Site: brandenburg
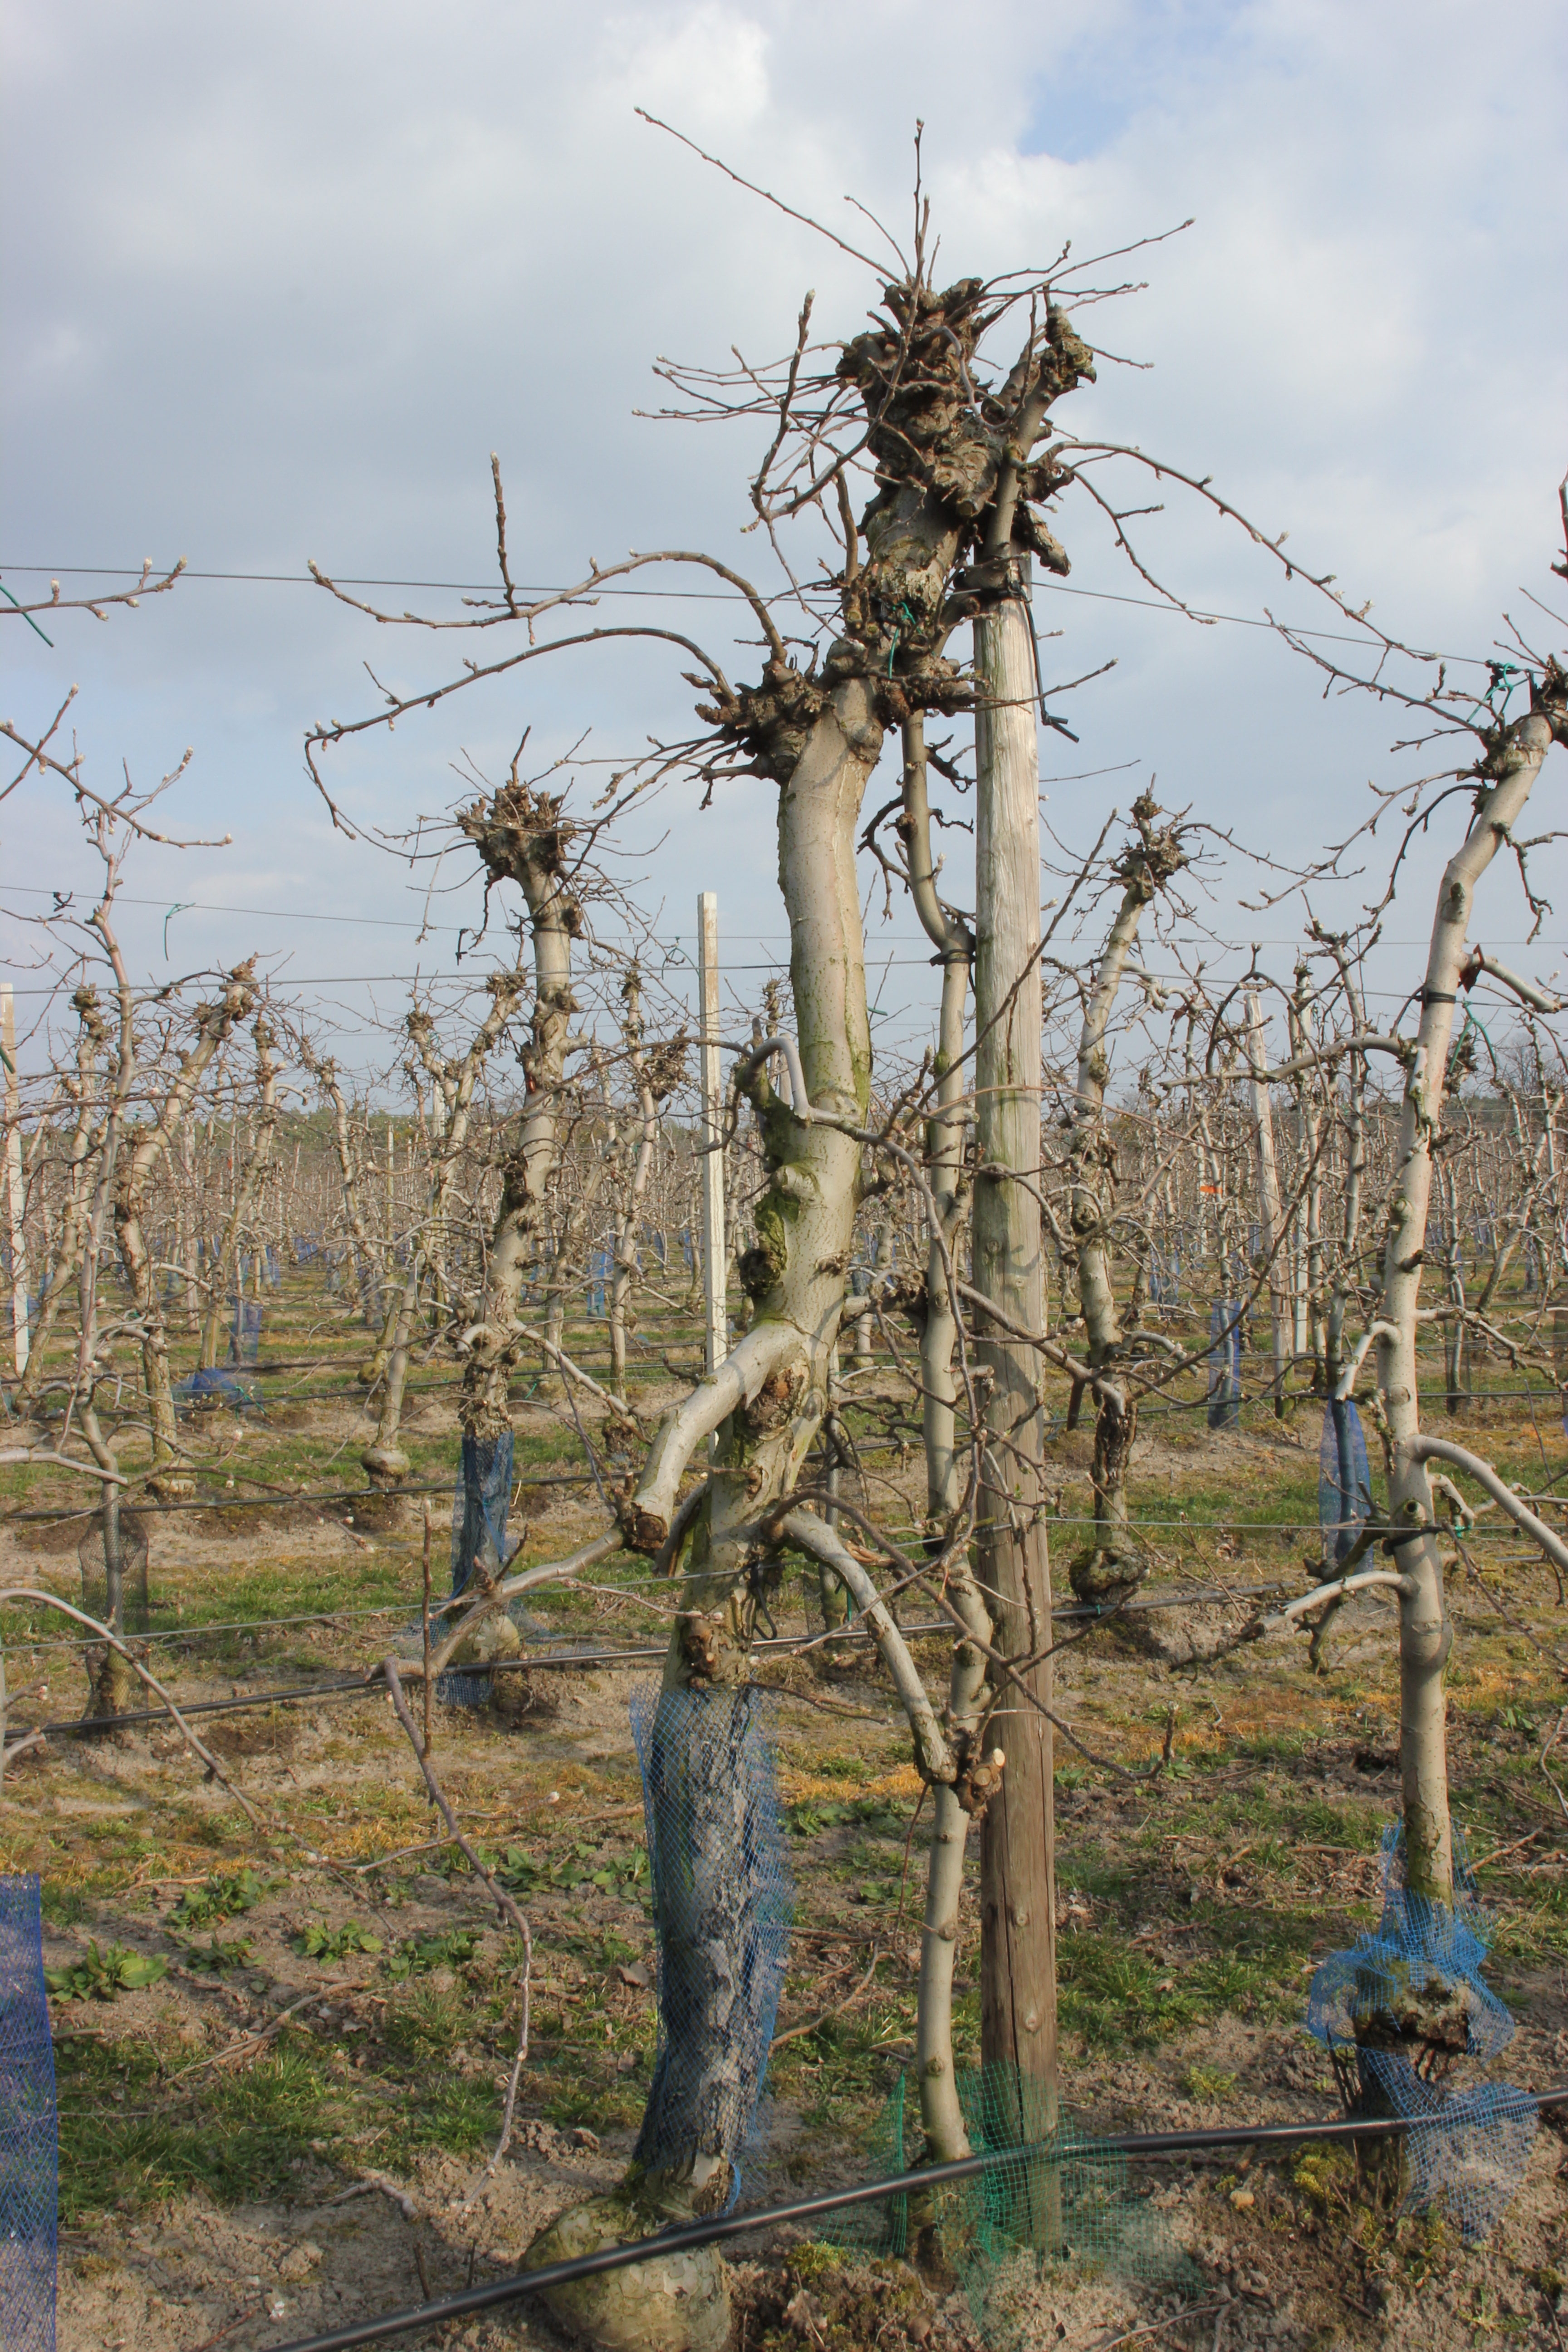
Growth stage (BBCH 03): Bud development